Air raids on Japan

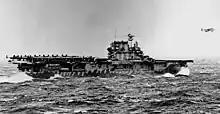
A B-25 Mitchell taking off from on 18 April 1942

USAAF aircraft bombed Japan for the first time in mid-April 1942. In an operation conducted primarily to raise morale in the United States and to symbolically avenge the attack on Pearl Harbor, 16 B-25 Mitchell medium bombers were transported from San Francisco to within range of Japan on the aircraft carrier . These aircraft were launched on 18 April, and individually bombed targets in Tokyo, Yokohama, Yokosuka, Nagoya and Kobe. Local Japanese air defense units were taken by surprise, and all the B-25s escaped without serious damage. The aircraft then continued to China and the Soviet Union, though several crashed in Japanese-held territory after running out of fuel. Japanese casualties were 50 killed and over 400 wounded. About 200 houses were also destroyed.